No. 74 Squadron RAF

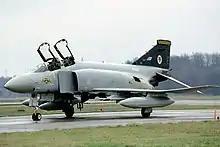

'The Tigers' operated their unique F-4J(UK)s up until January 1991, when they converted over to surplus Phantom FGR.2s, which were available due to other squadrons converting to the Panavia Tornado F.3. Although converted to the Phantom FGR.2, the squadron continued to make F-4J(UK) flights throughout February 1991, delivering them to their new homes to undertake varies new duties; such as ZE360, which was delivered to RAF Manston in Kent on 22 February 1991 to become a fire training aid. Plans had originally been for the RAF to retain two Phantom squadrons, 'the Tigers' and her sister No. 56 (F) Squadron ('the Firebirds'), at RAF Wattisham, but with the end of the Cold War, these plans were shelved. Instead under the Options for Change defence review, all remaining Phantoms would be withdrawn from service. The disbanding of No. 228 OCU at RAF Leuchars led to 'the Tigers' operating the Phantom Training Flight between 1 February 1991 and 31 December 1991.